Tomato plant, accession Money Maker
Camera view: horizontal (90 deg, fisheye); turntable rotation: 0 degrees
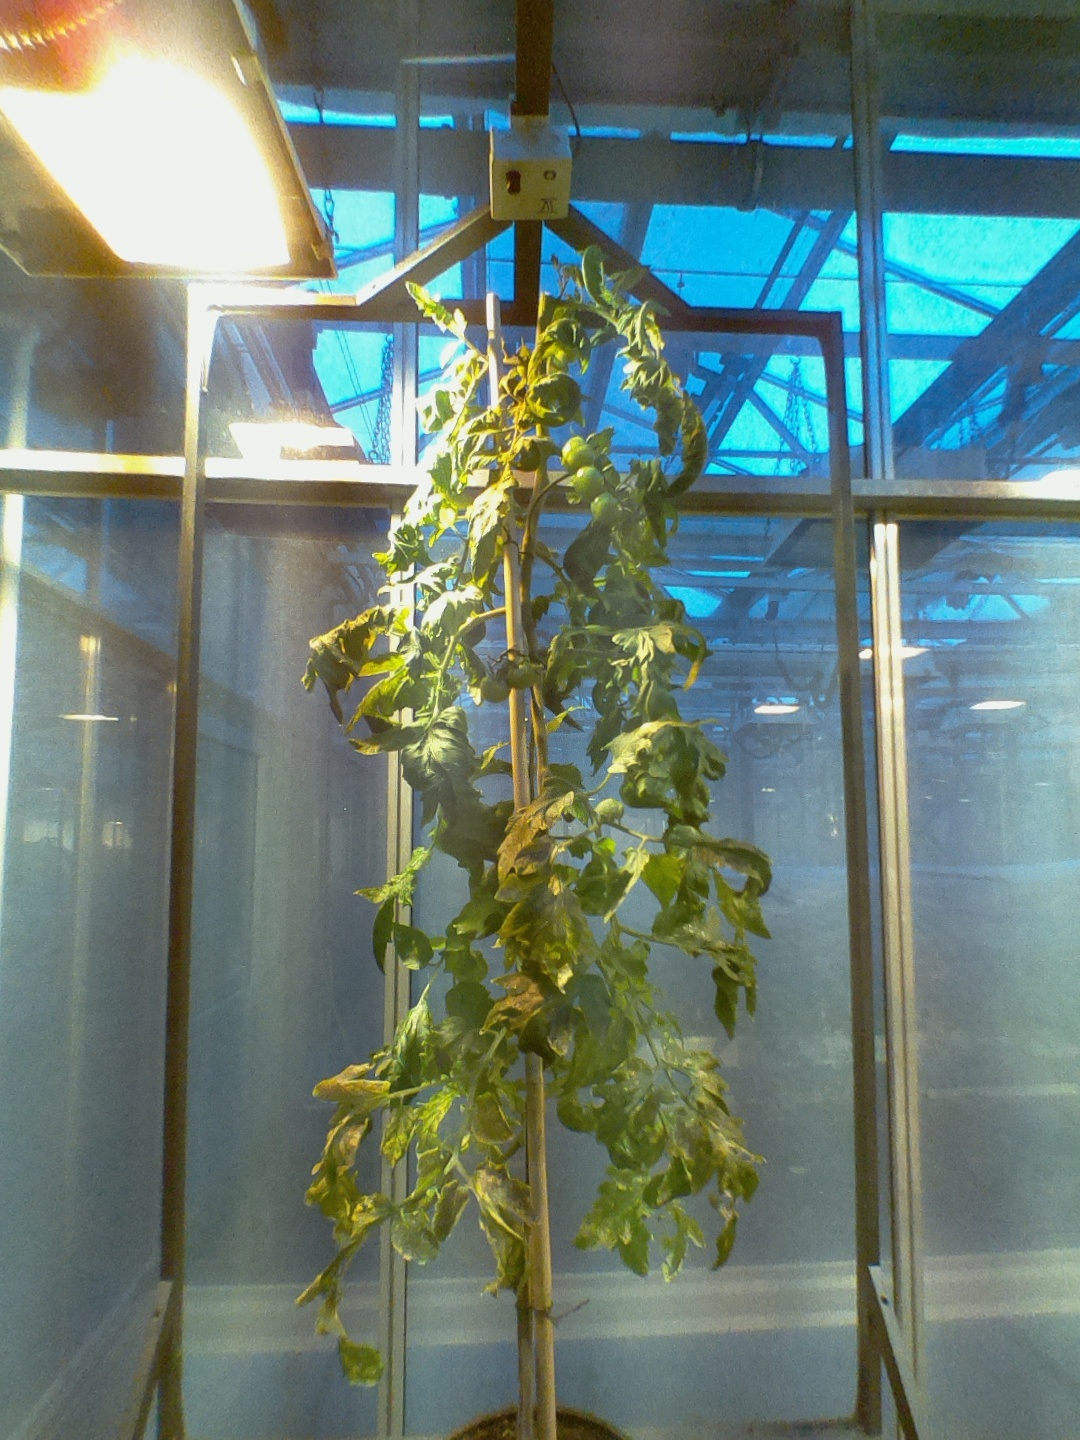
BBCH growth stage 72: 20%-30% of final fruit size